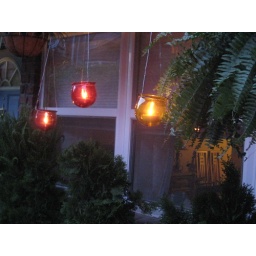
These can be seen through the window when you're sitting in the living room. Really nice.